Unstayed mast

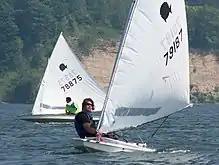
A Sunfish is an example of a popular boat that has an unstayed mast.

An unstayed mast (also known as a freestanding mast) is a type of mast on a boat that is not supported by any stays.